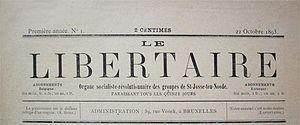
Le Libertaire (1893-1894)
L'anarchisme en Belgique concerne l'histoire du mouvement libertaire belge.
Henri Willems, né le 21 octobre 1858 à Saint-Josse-ten-Noode, est un ouvrier sculpteur, militant anarchiste et administrateur des journaux Le Libertaire et L'Antipatriote.
Le Libertaire est un journal anarchiste fondé à New York en 1858 par Joseph Déjacque. Le titre disparaît en 1861. Il reparaît en 1892 à Alger, puis de 1893 à 1894 à Saint-Josse-ten-Noode, en Belgique. Le 16 novembre 1895, Sébastien Faure et Louise Michel lancent en France Le Libertaire, hebdomadaire qui deviendra l'un des titres principaux de la presse anarchiste de l'époque avec Les Temps nouveaux et La Sociale.